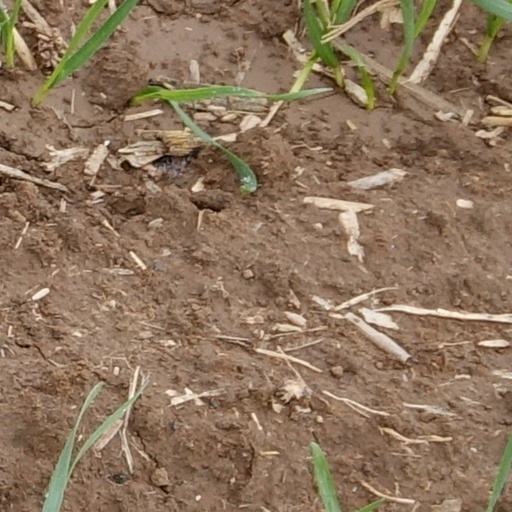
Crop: wheat